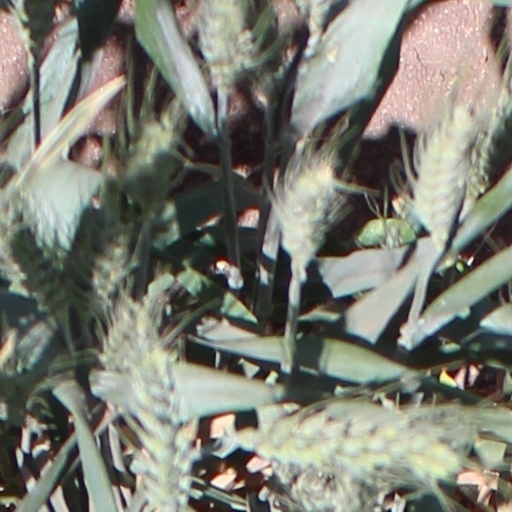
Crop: wheat